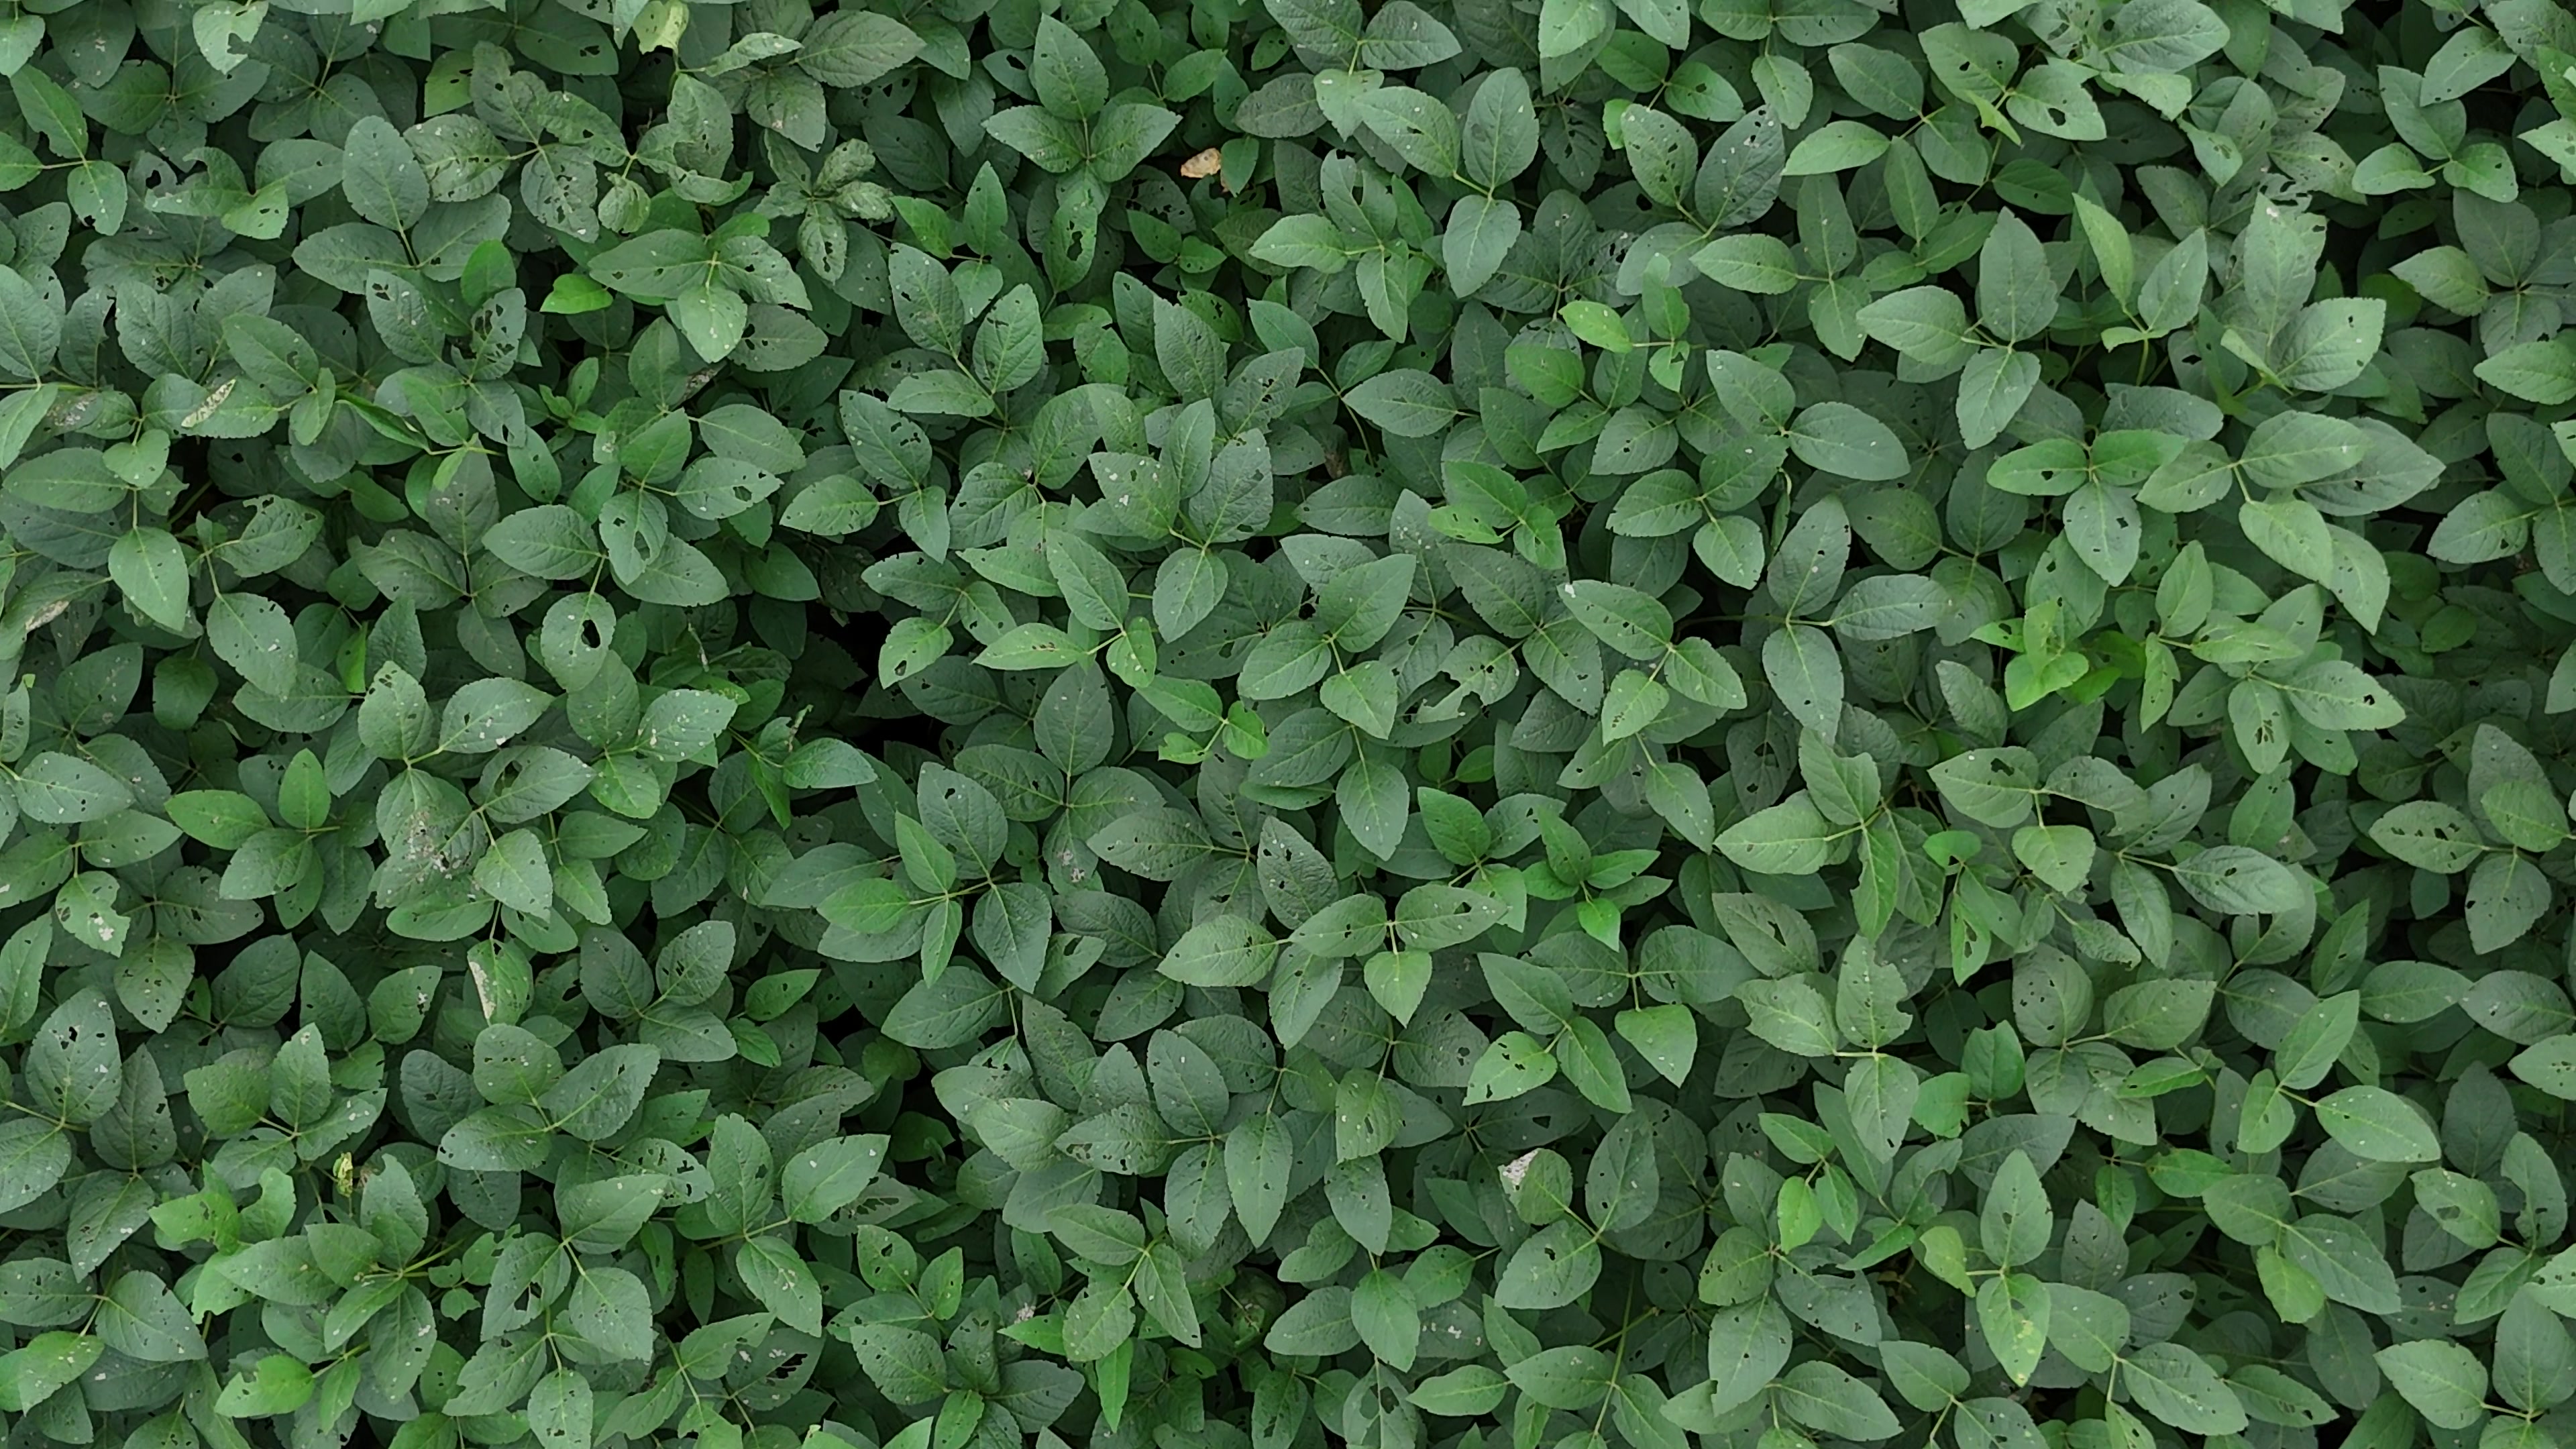
Label: Semilooper_Pest